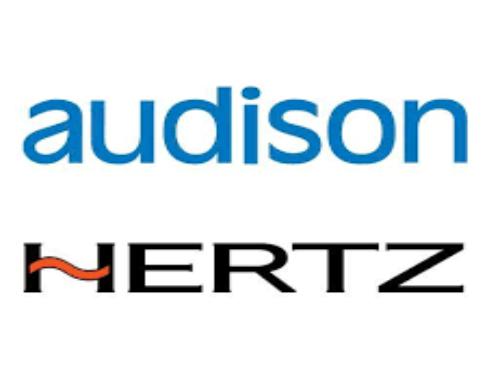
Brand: Audison
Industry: Leisure